Egypt

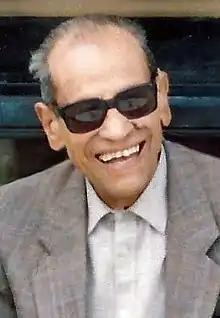
Naguib Mahfouz, the first Arabic-language writer to win the Nobel Prize in Literature

Egypt is the most populated country in the Arab world and the third most populous on the African continent, with about 95 million inhabitants . Its population grew rapidly from 1970 to 2010 due to medical advances and increases in agricultural productivity enabled by the Green Revolution. Egypt's population was estimated at 3 million when Napoleon invaded the country in 1798. The great majority of its people live near the banks of the Nile River, an area of about , where the only arable land is found. The large regions of the Sahara desert, which constitute most of Egypt's territory, are sparsely inhabited. About 43% of Egypt's residents live across the country's urban areas, with most spread across the densely populated centres of greater Cairo, Alexandria and other major cities in the Nile Delta.